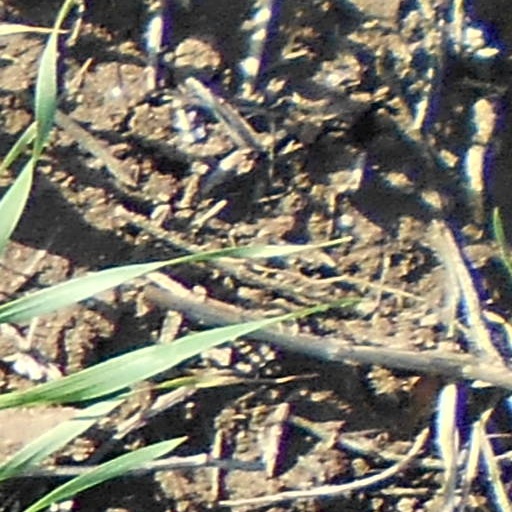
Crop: wheat